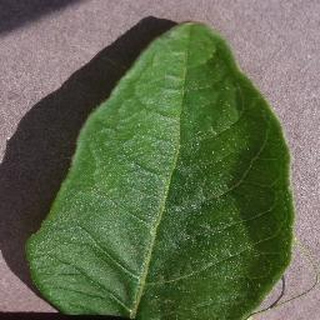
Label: healthy_potato